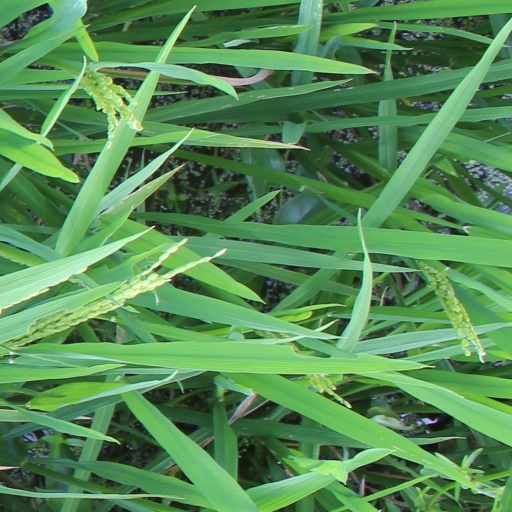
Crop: rice